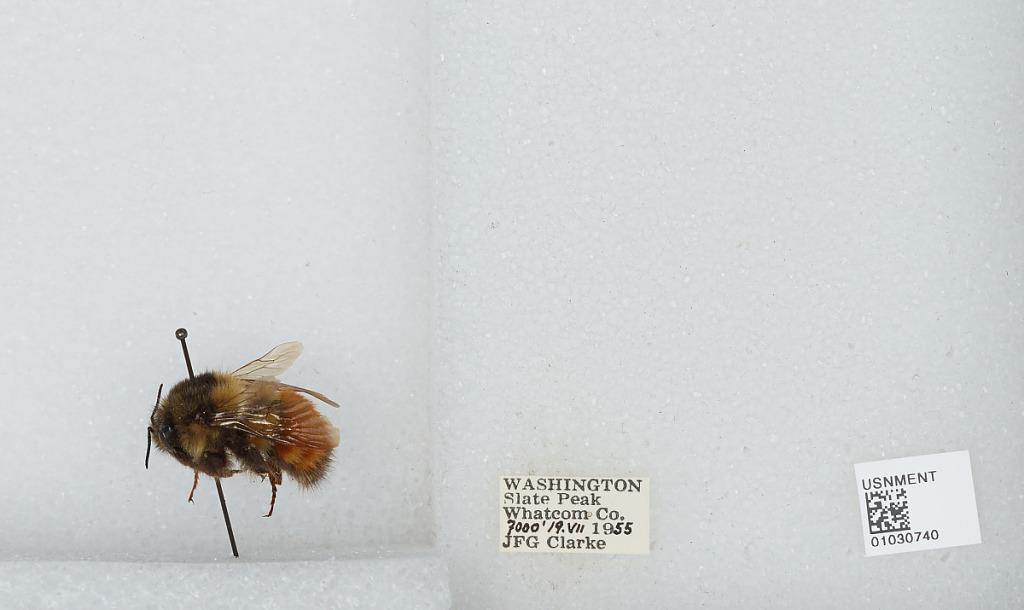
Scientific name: Bombus (Pyrobombus) melanopygus Nylander
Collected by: J. Clarke
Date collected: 1955-7-19
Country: United States
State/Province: Washington
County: Whatcom
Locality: Slate Peak
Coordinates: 48.7422, -120.68